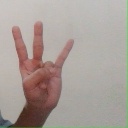
अक्षर: क्ष